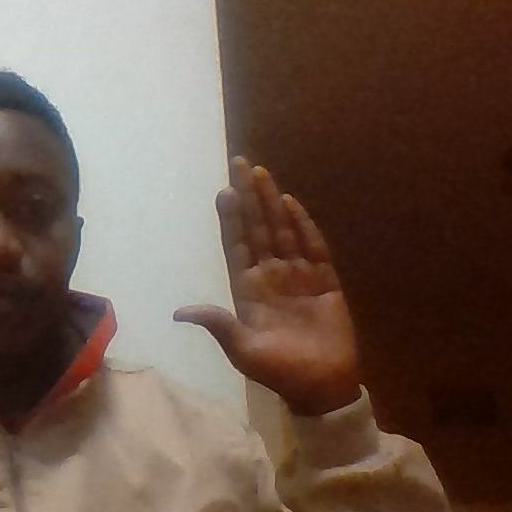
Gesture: stop